Francis Day (Madras)

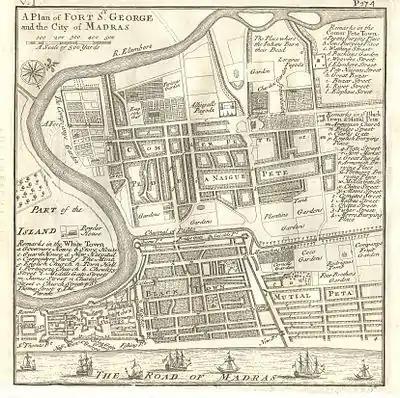
Plan of Fort St George and the city of Madras in 1726.

In 1637, Francis Day, then a member of the Masulipatnam Council and Chief of the Armagon Factory, undertook a voyage of exploration down the Coromandel Coast, as far as Pondicherry. At that time, the Coromandel Coast was ruled by the Raja of Chandragiri through a local chief or Nayak, Damarla Venkatappa Nayak, who ruled the coast from Pulicat up to Santhome. He had his seat at Vandavasi (then anglicised as Wandiwash) and his brother, Ayyappa Nayak resided at Poonamallee.